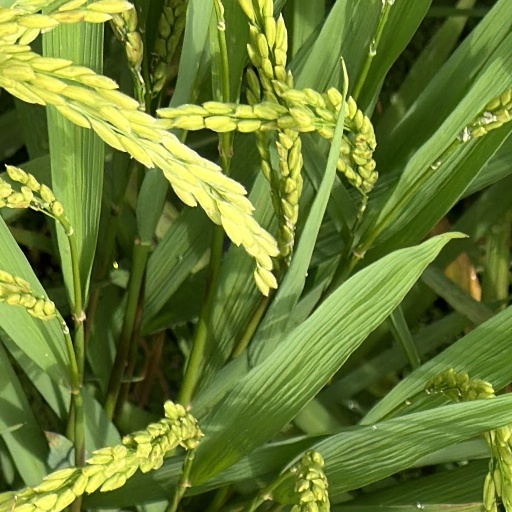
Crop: rice